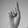
ASL letter: D